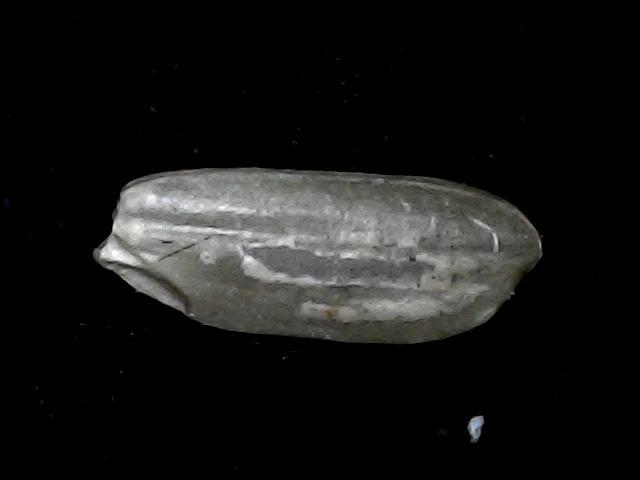
Rice variety: BD91